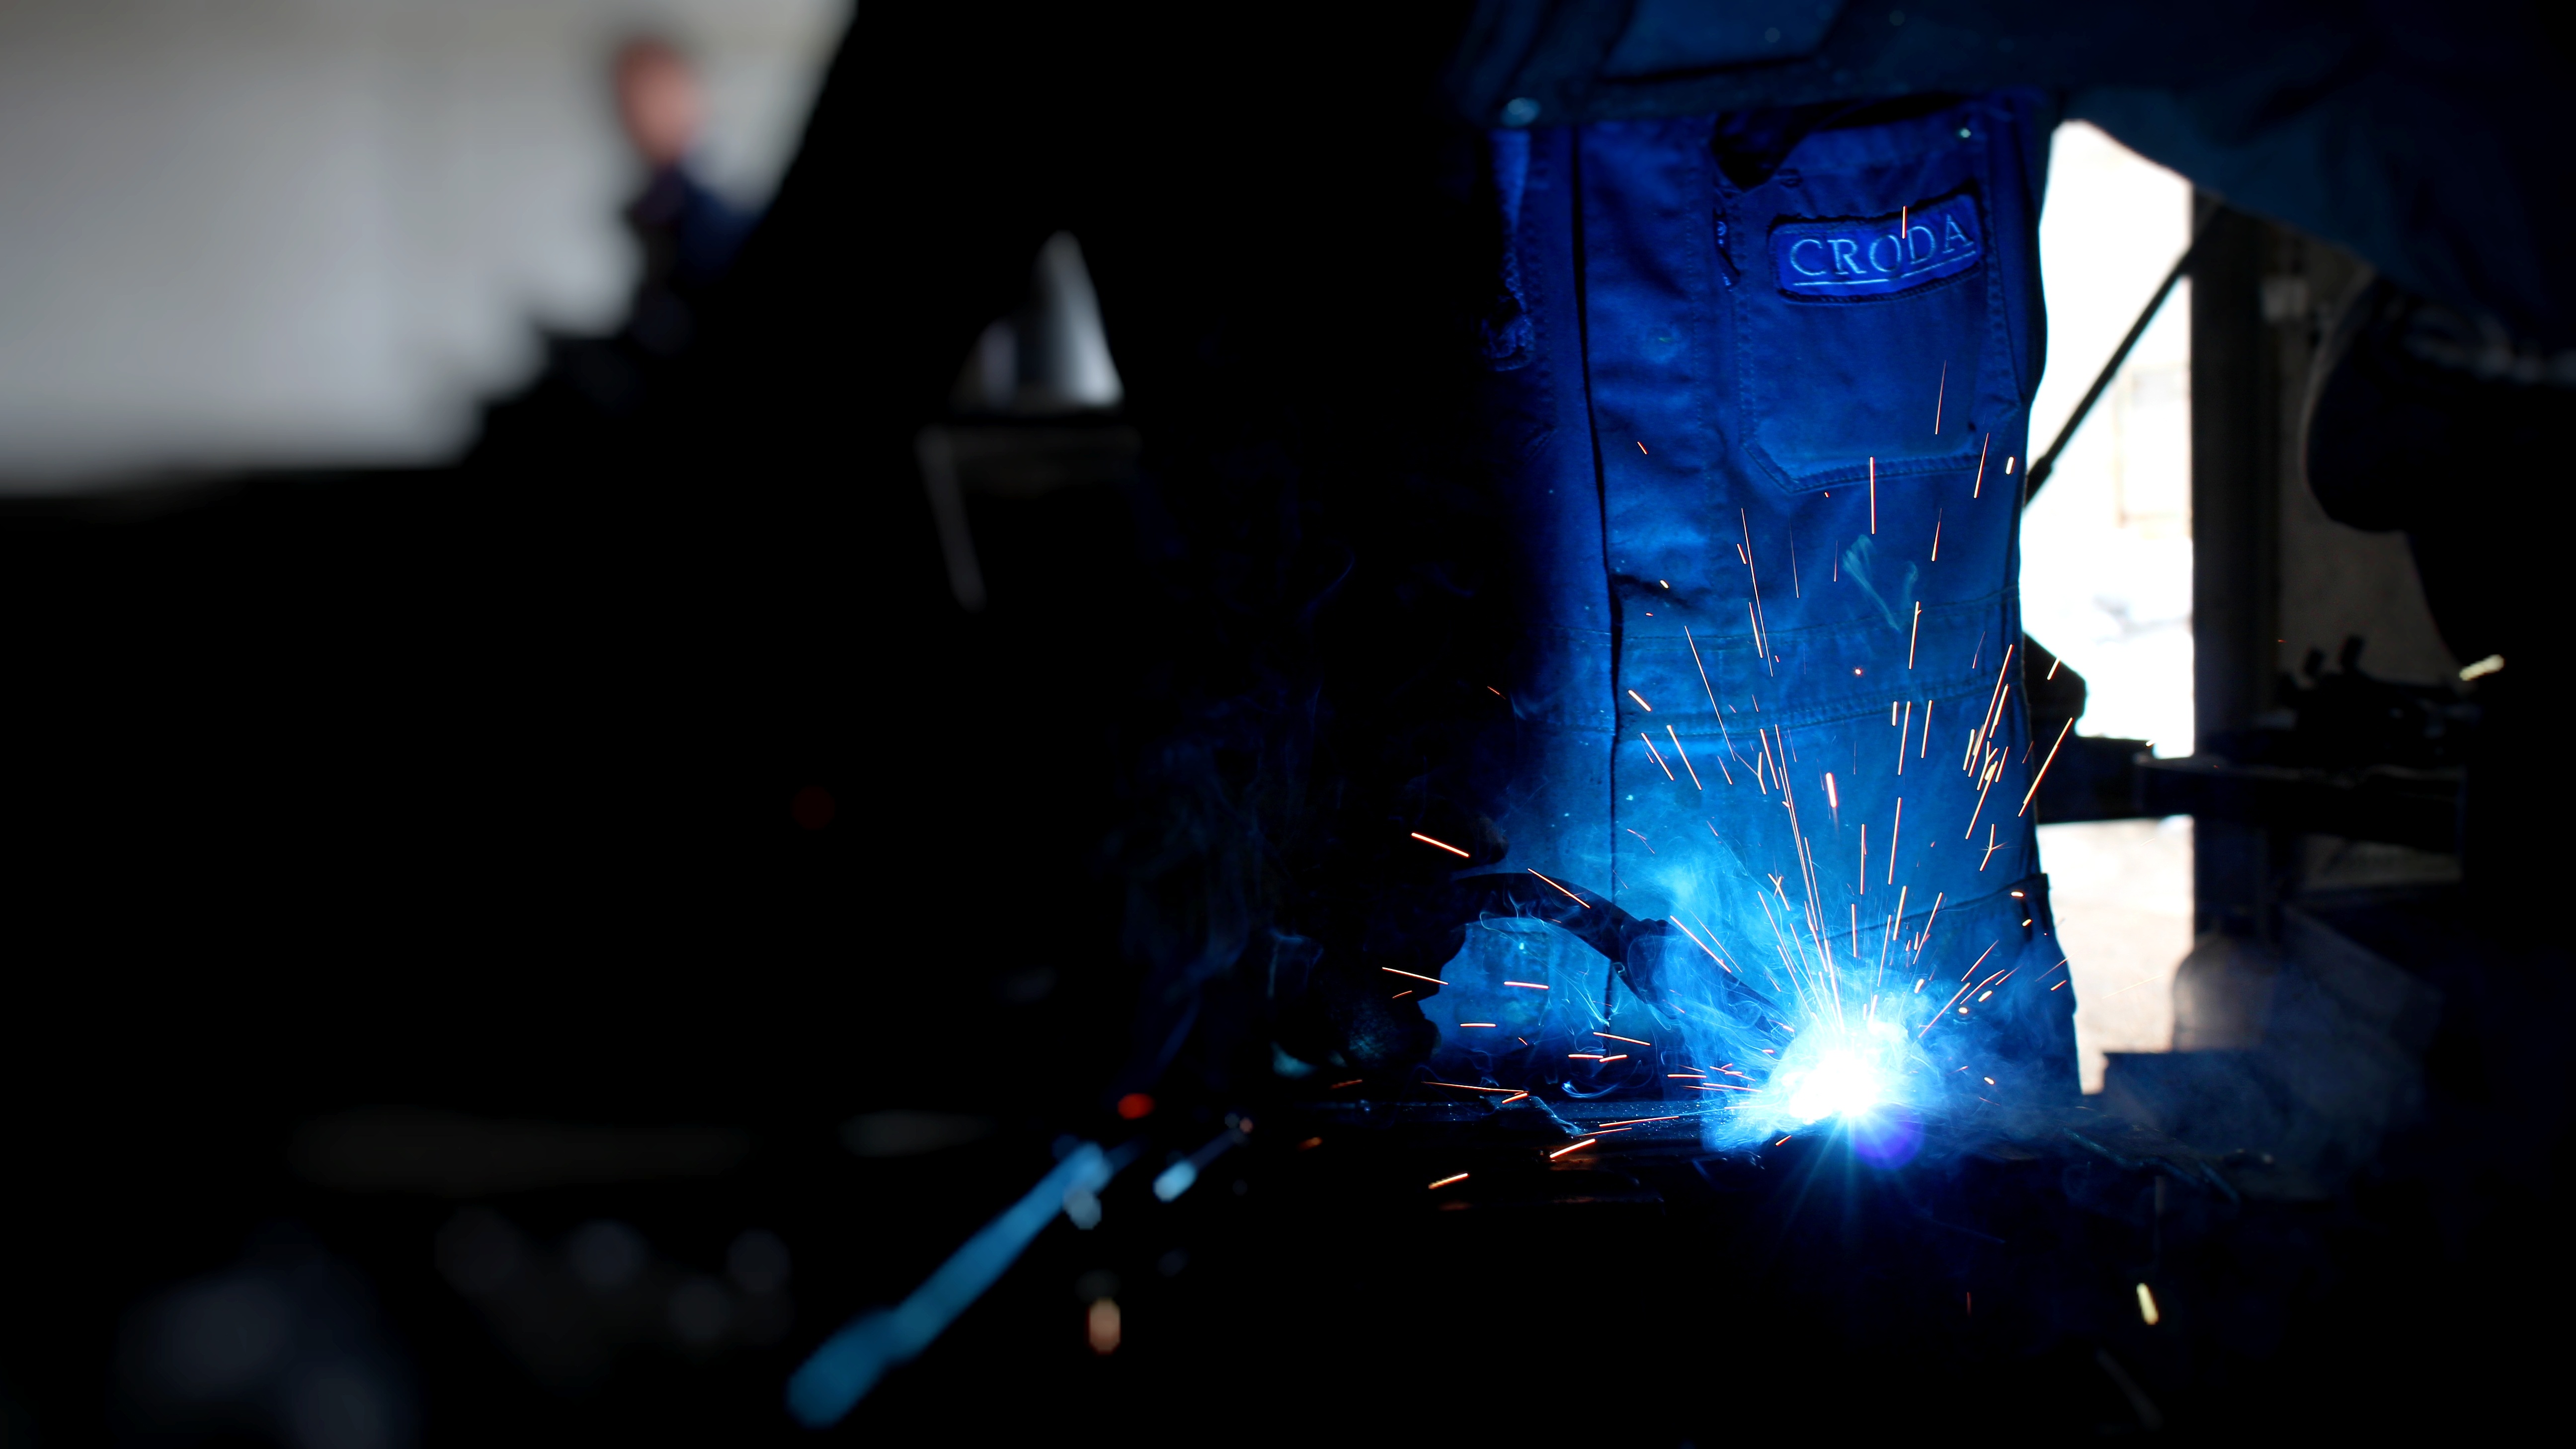
light, steel, welding, darkness, blue, industry, worker, stage, welder, iron